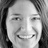
Emotion: happy